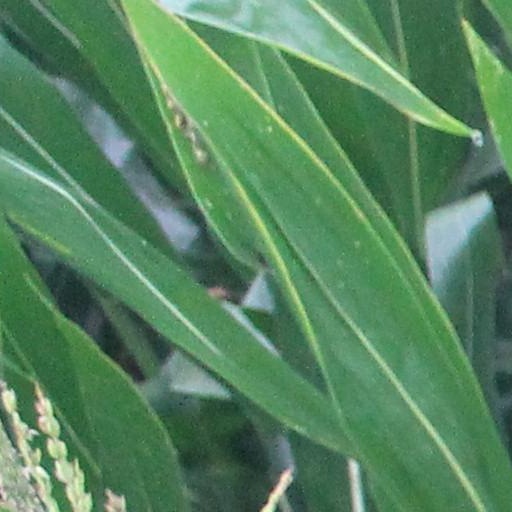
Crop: maize; corn